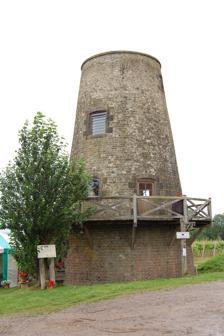
Building: Nutbourne Windmill
Country: United Kingdom
Year built: 1854
Windmill in Pulborough, Horsham, England Nutbourne Windmill The mill in 2007 Origin Mill name Nutbourne Mill Mill location TQ 07840 18863 Coordinates 50°57′33″N 0°27′57″W / 50.959113°N 0.465881°W / 50.959113; -0.465881 Operator(s) Nutbourne Vineyards Year built 1854 Information Purpose Corn mill Type Tower mill Storeys Five storeys No. of sails Four sails Type of sails Spring sails Winding Fantail No. of pairs of millstones Two pairs Nutbourne Windmill is a tower mill at Nutbourne , Sussex , England which has been converted to retail use. History Nutbourne Windmill was built in 1854. It had a short working life, stopping c.1894. The mill gradually became derelict, although the cap was still on the mill during the Second World War. At some point, the tail beam failed, and the windshaft was left hanging down vertically at the top of the tower, supported  by the stocks alone. The mill tower now serves as a tasting room and shop for Nutbourne vineyards . Description For an explanation of the various pieces of machinery, see Mill machinery . Nutbourne Windmill is a five-storey brick and stone tower mill with a stage at first floor level. The mill had a beehive cap, winded by a fantail and is thought to have had four Spring sails . The mill drove two pairs of underdrift millstones . Millers Messrs Reed and Stillwell 1890 References for above:- References